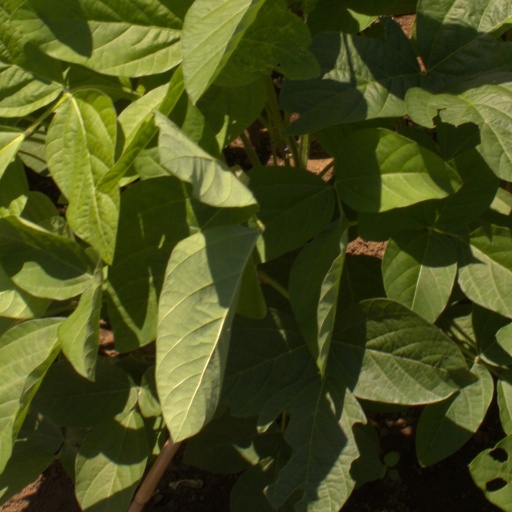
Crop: soybean